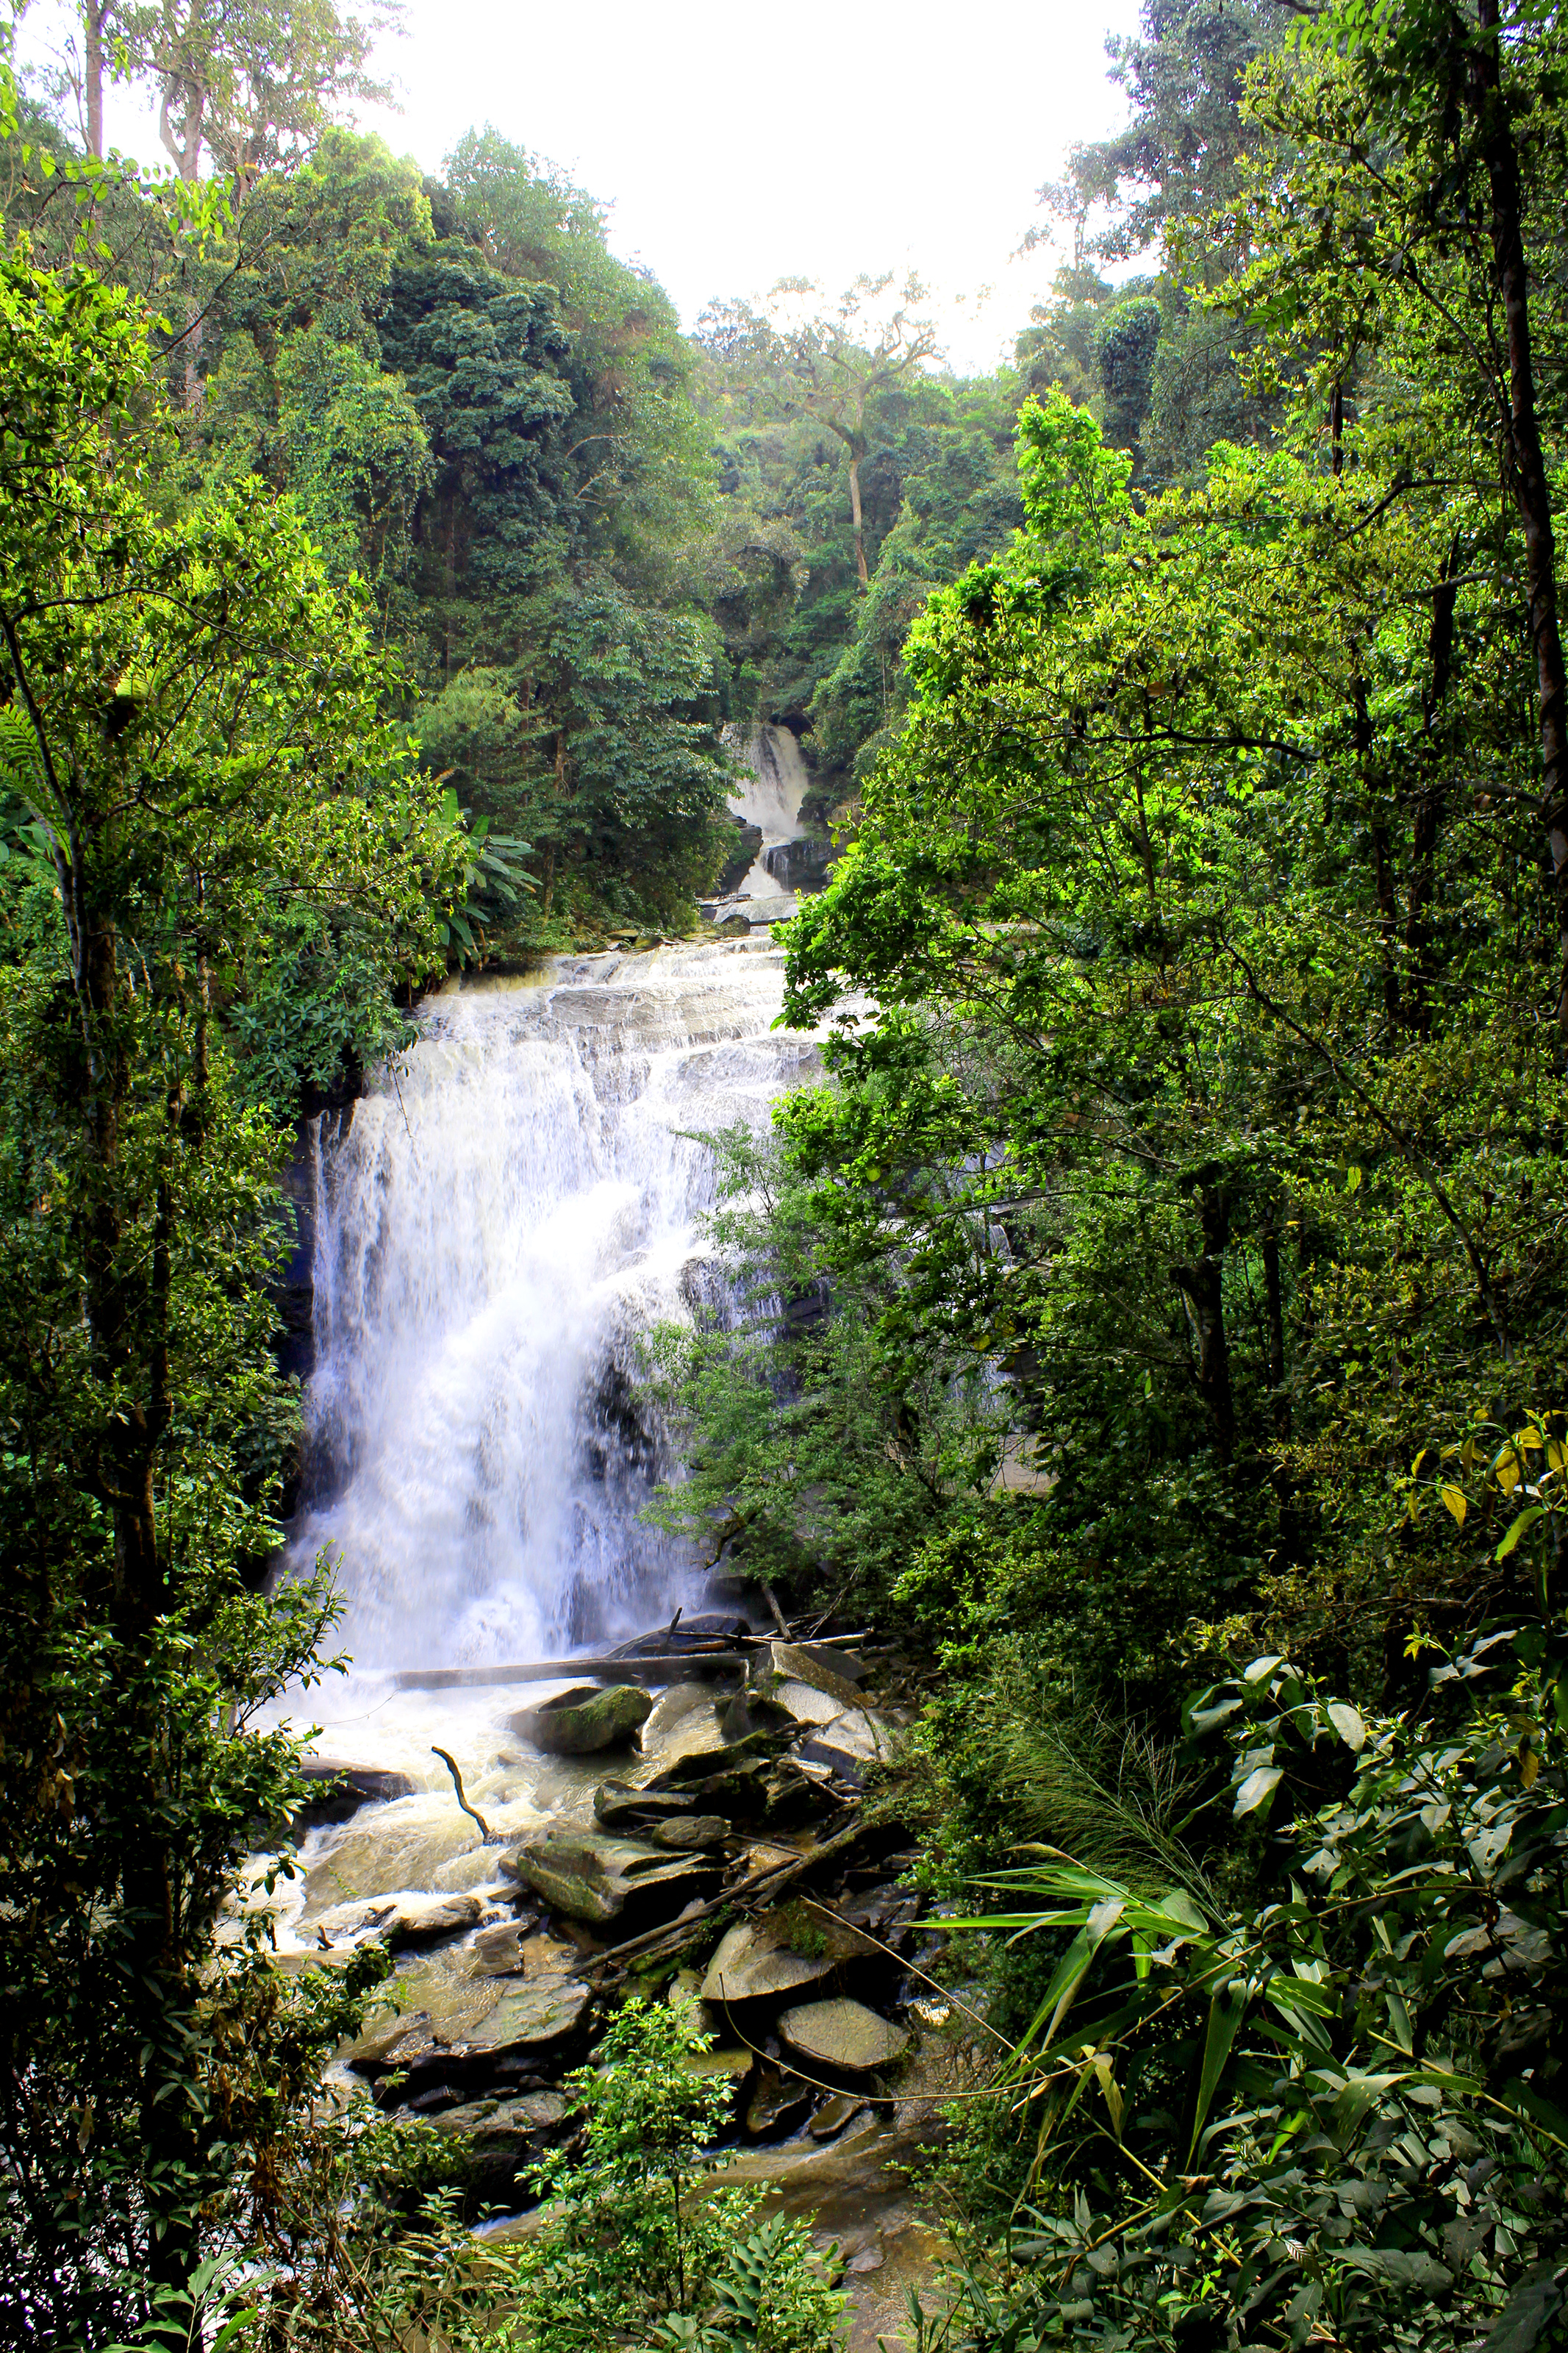
chains, environment, evergreen, fall, foliage, forest, fresh, green, growth, indianian, jungle, kew, landscape, leaf, light, lush, mae, mai, moss, natural, nature, nobody, pan, paradise, park, pathway, plant, prick, rai, rain, rocket, stream, sun, sunlight, thailand, trail, travel, tree, tropical, trunk, walkway, water, waterfall, way, wild, wilderness, wood, water resources, body of water, natural landscape, vegetation, nature reserve, watercourse, tropical and subtropical coniferous forests, valdivian temperate rain forest, natural environment, rainforest, old growth forest, biome, state park, chute, riparian forest, water feature, temperate broadleaf and mixed forest, riparian zone, ecoregion, ravine, river, national park, creek, hill station, formation, wildlife, wasserfall, vacation, rock, woodland, escarpment